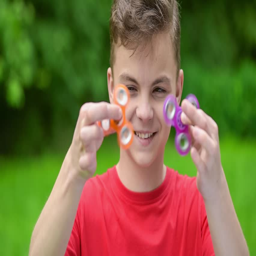
child having fun outdoors with person .